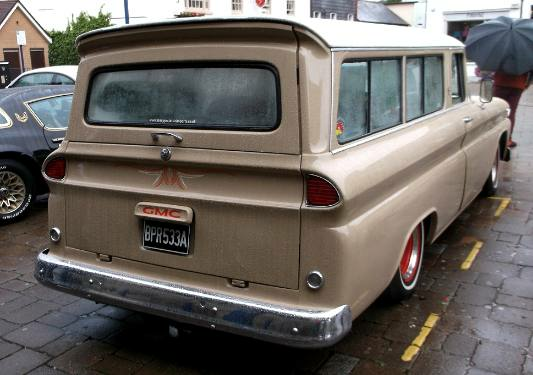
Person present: No